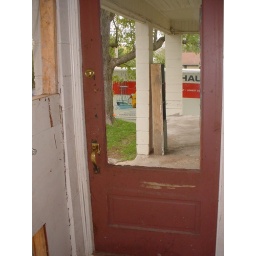
The is the screen part of the porch off the kitchen, that in the next photo has a doggy door.